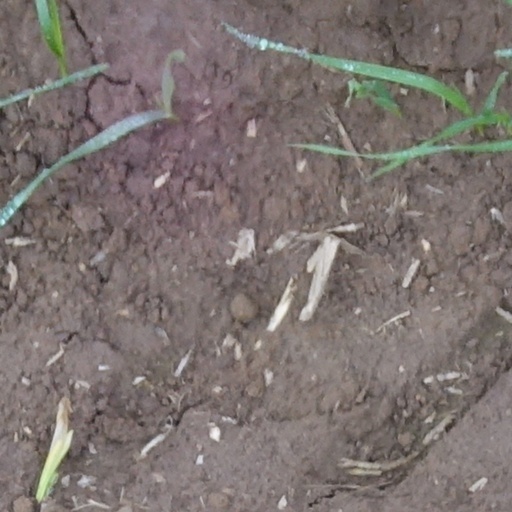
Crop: wheat